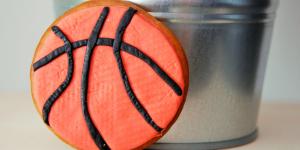
galletas de baloncesto